Question: Please indicate a possible affordance area of the hold_book that can be used for holding
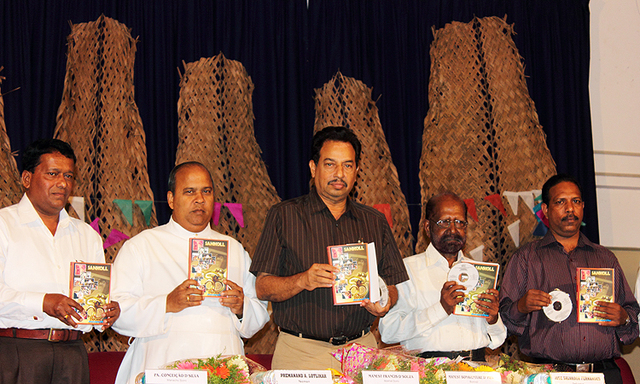
Answer: [325.5, 239, 384.5, 307]